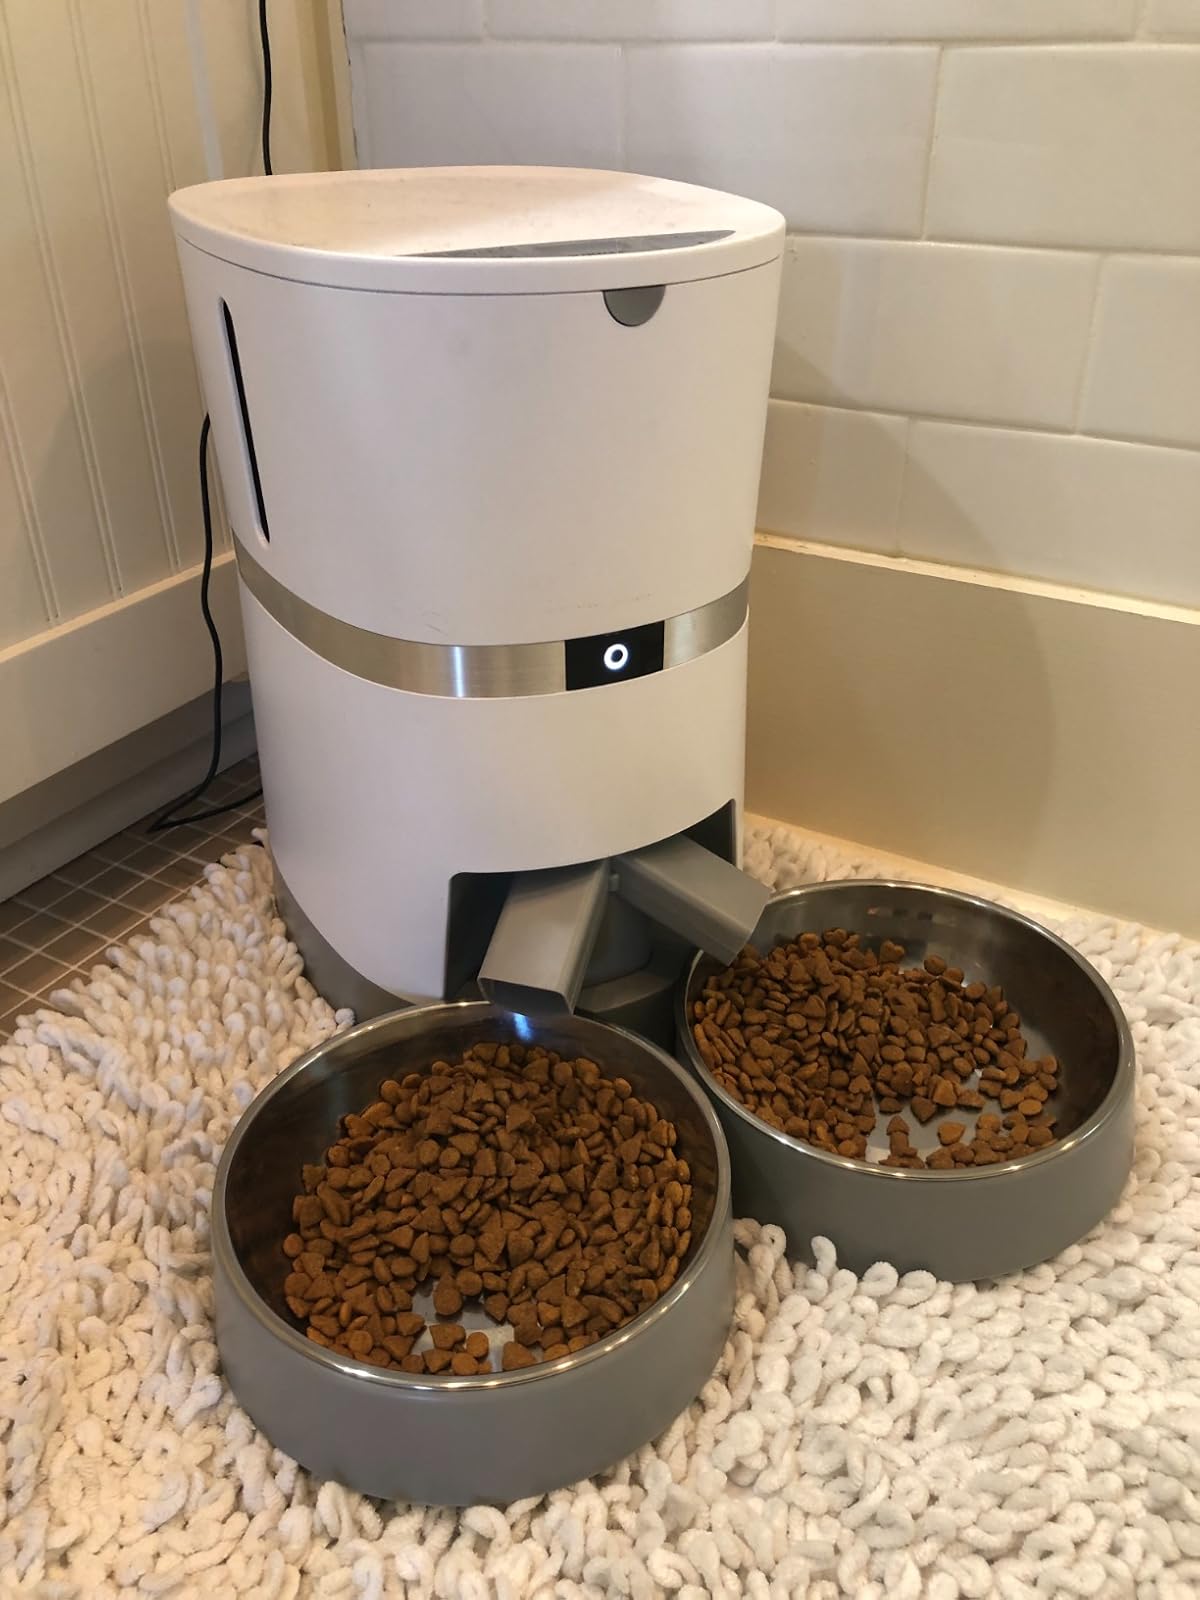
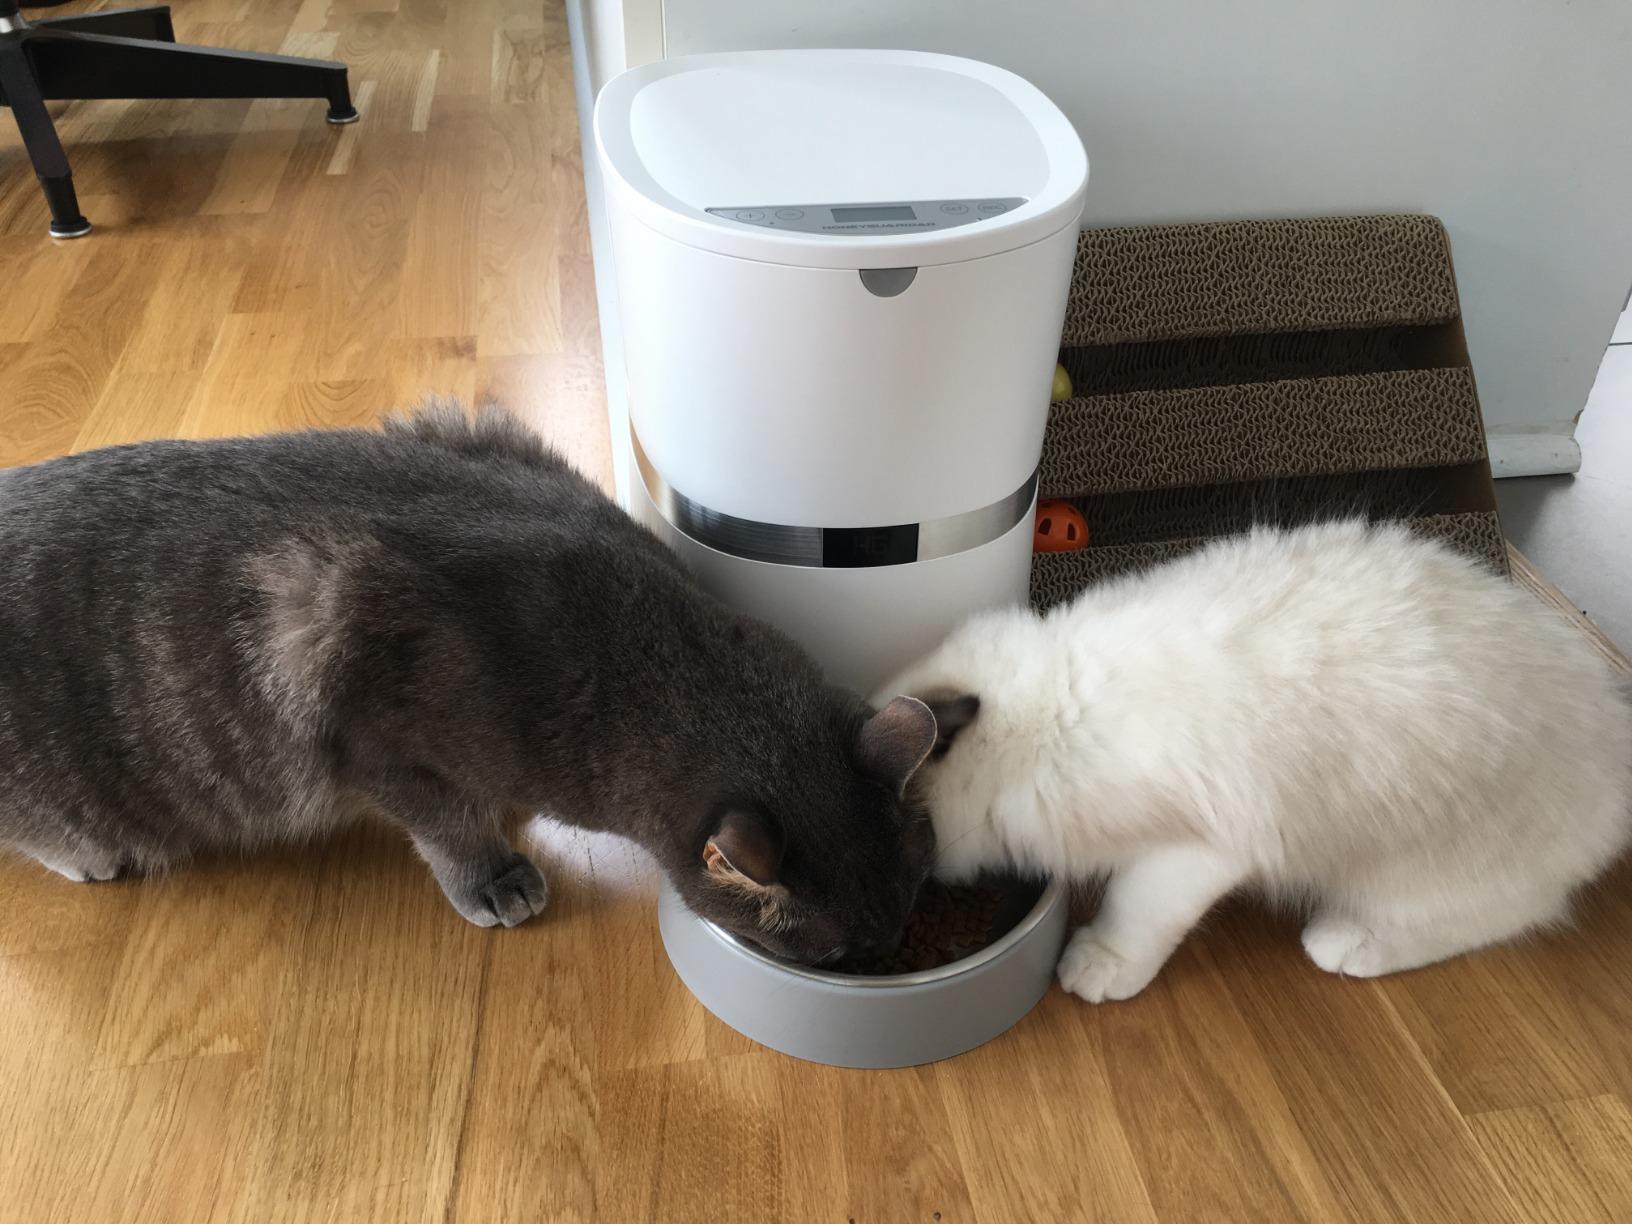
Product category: items_feeder
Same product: no